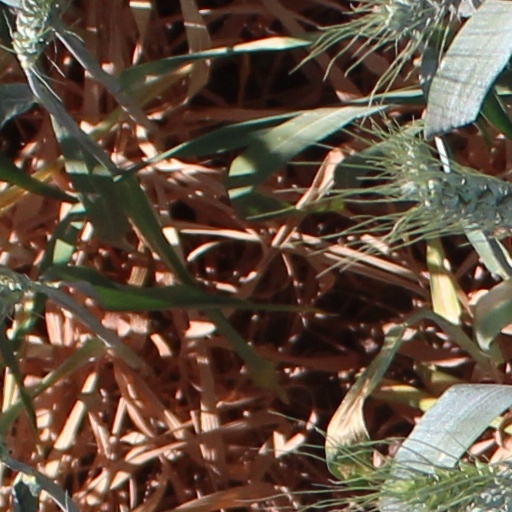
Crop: wheat